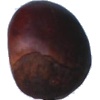
Label: chestnut